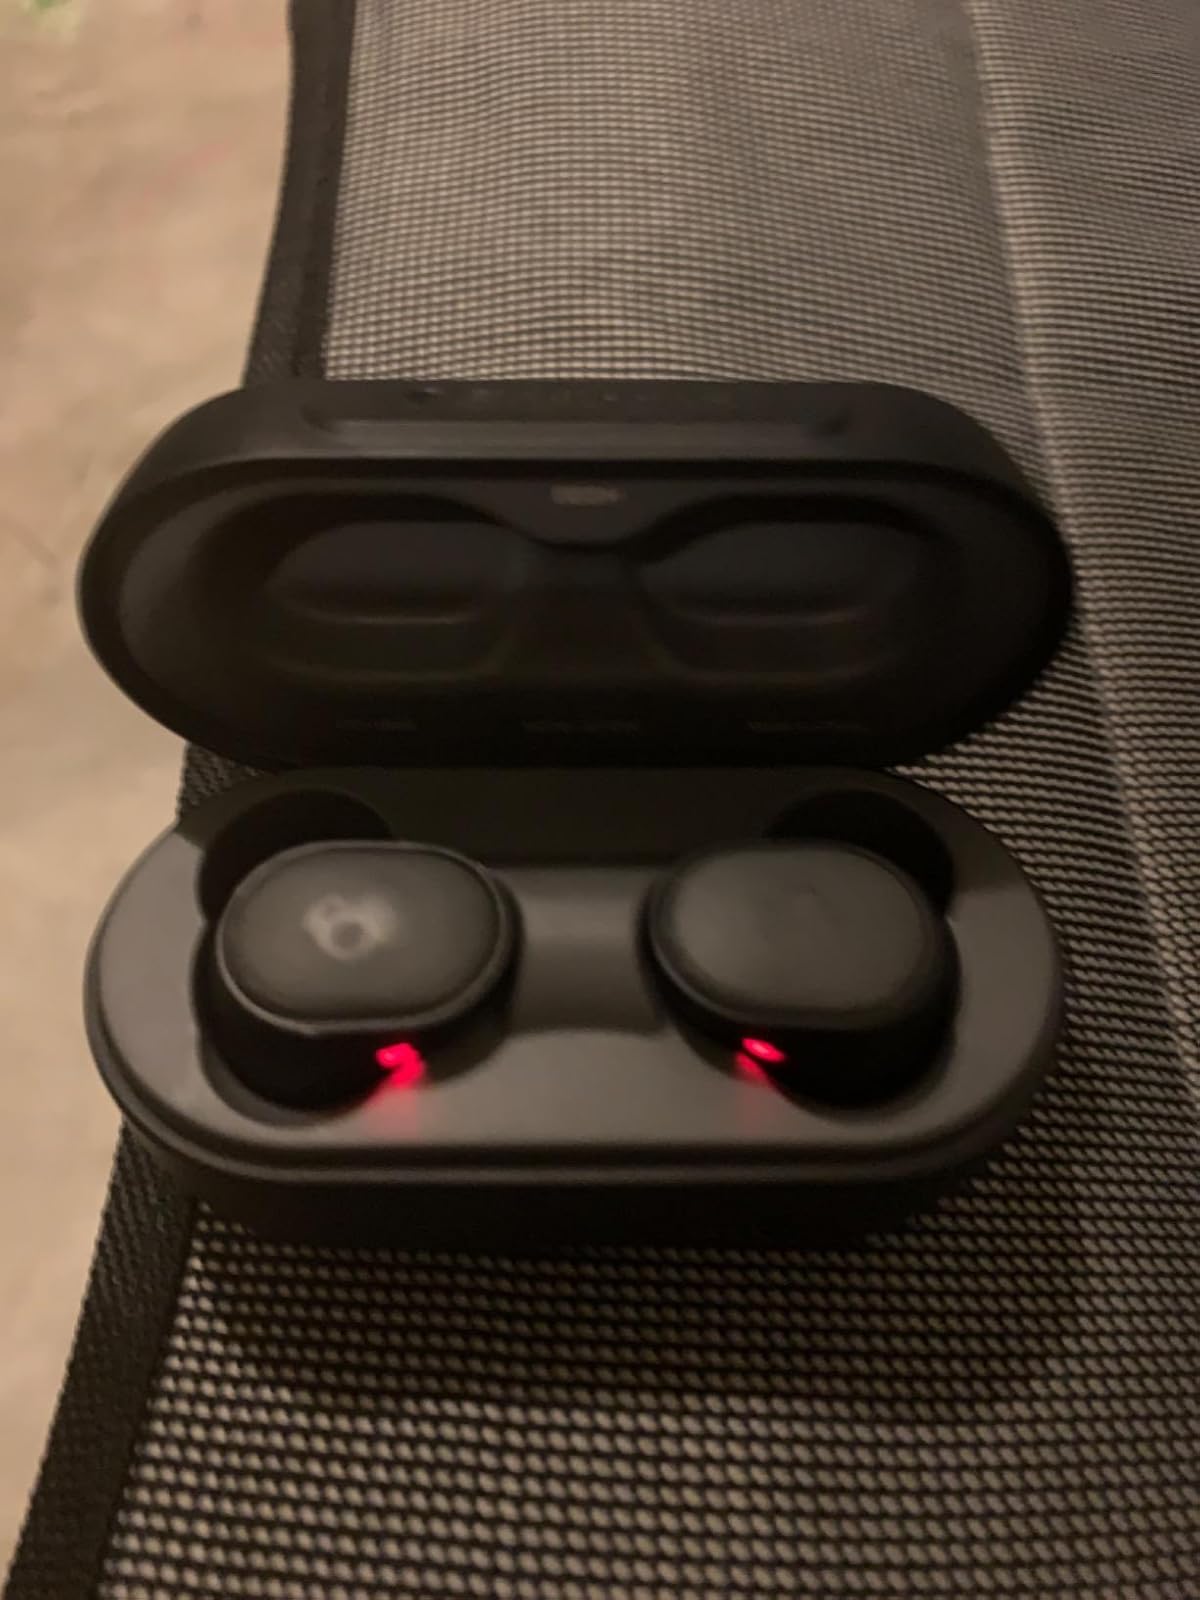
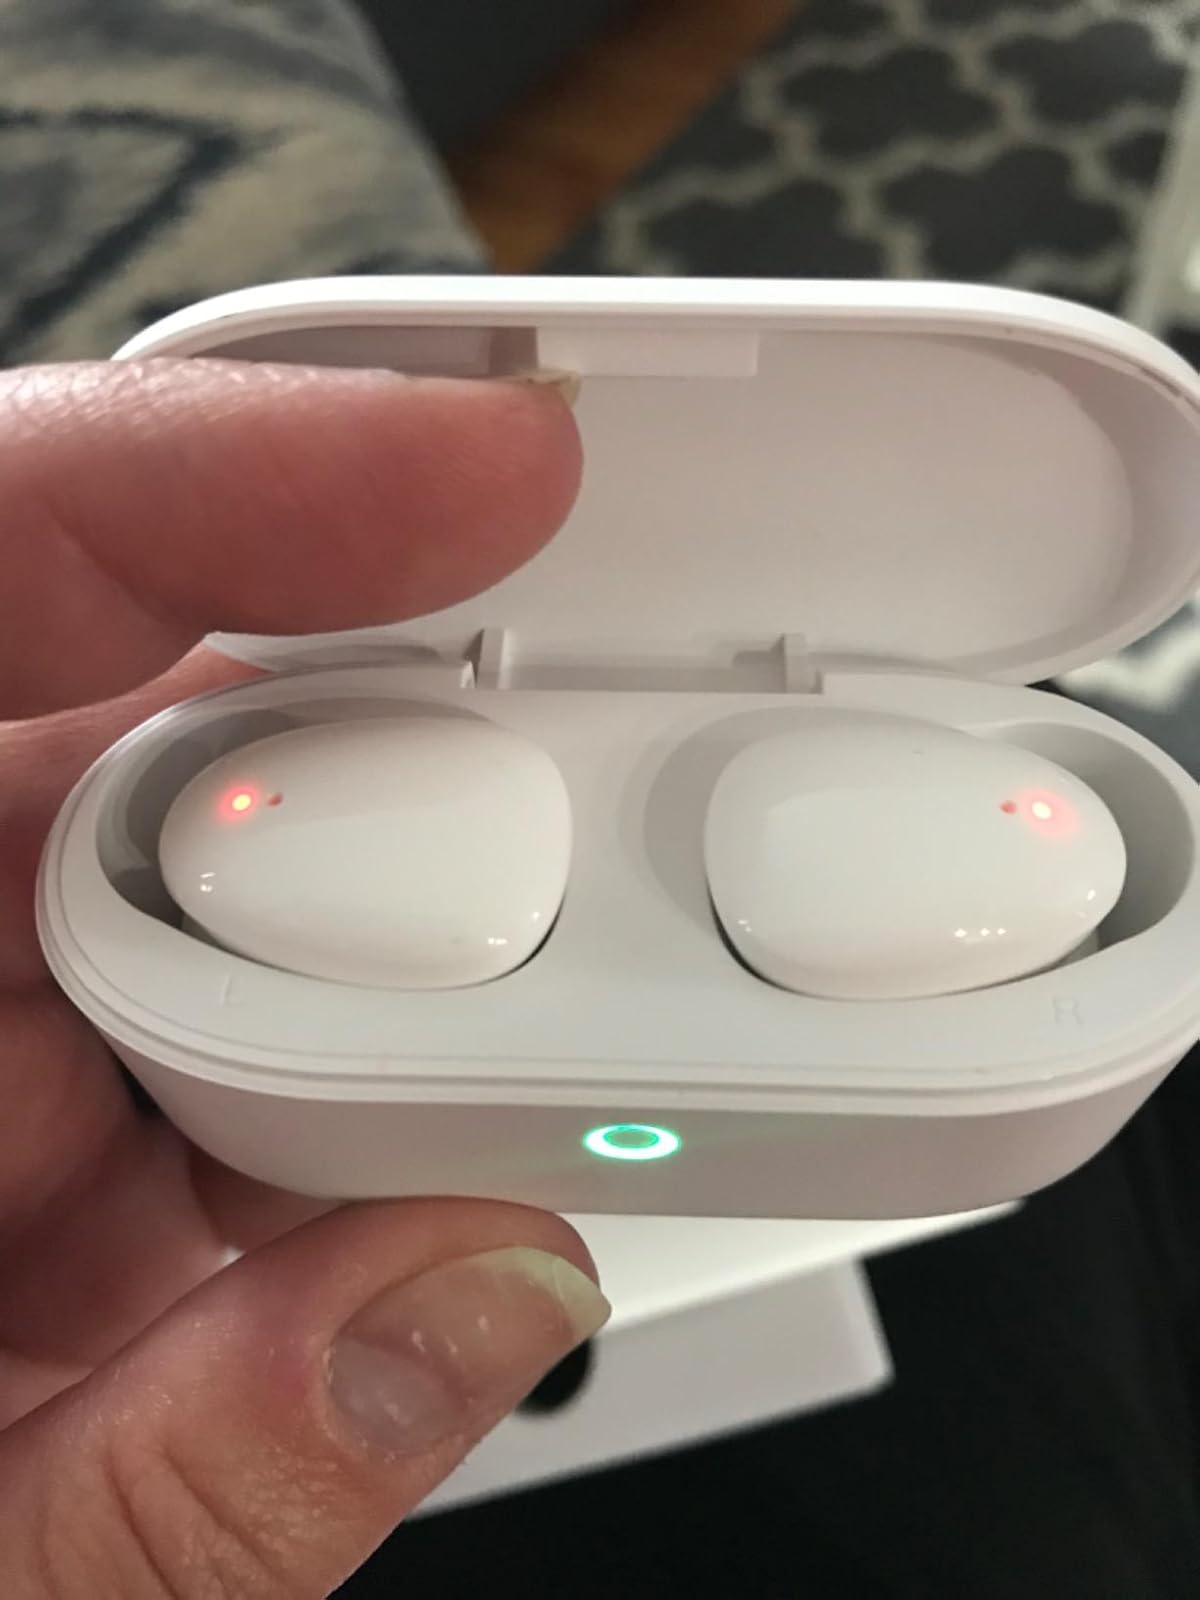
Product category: earbuds
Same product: no